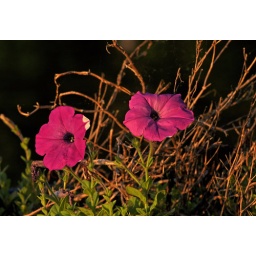
Volunteer petunias in my big flower pots down on the dock!Athens, AL ~ Elk River